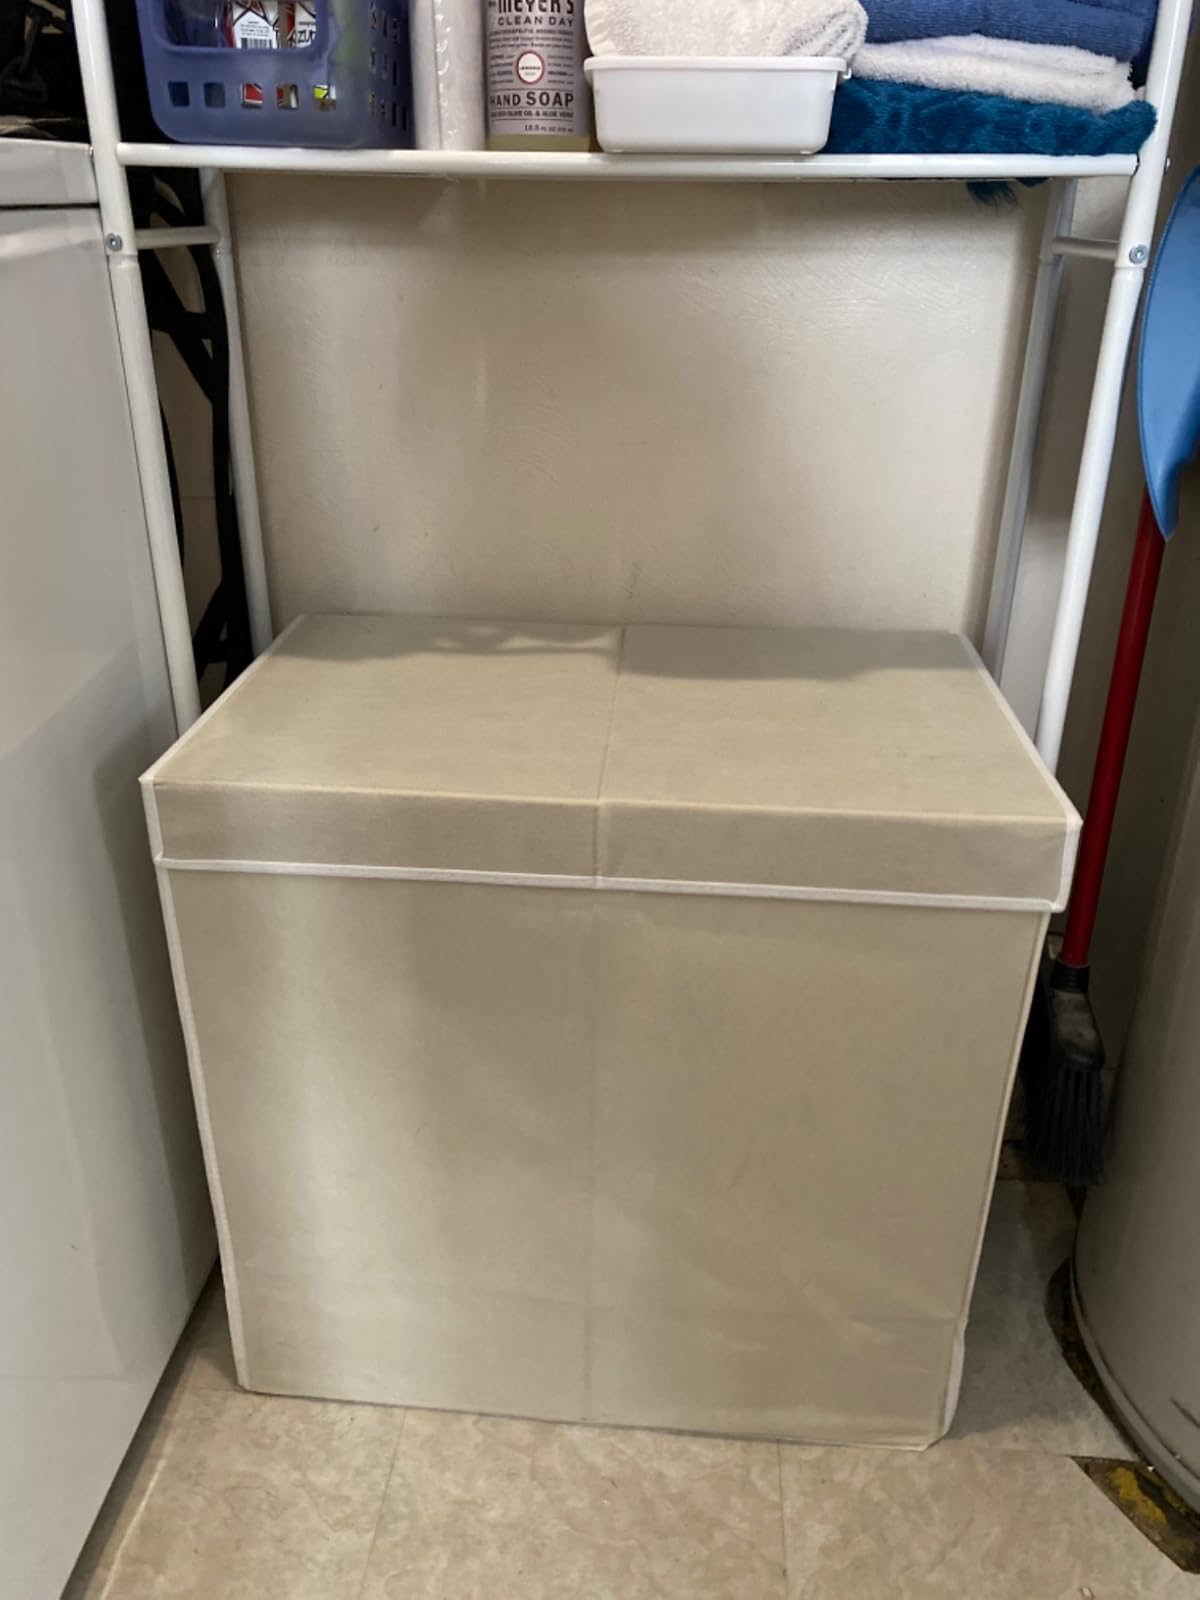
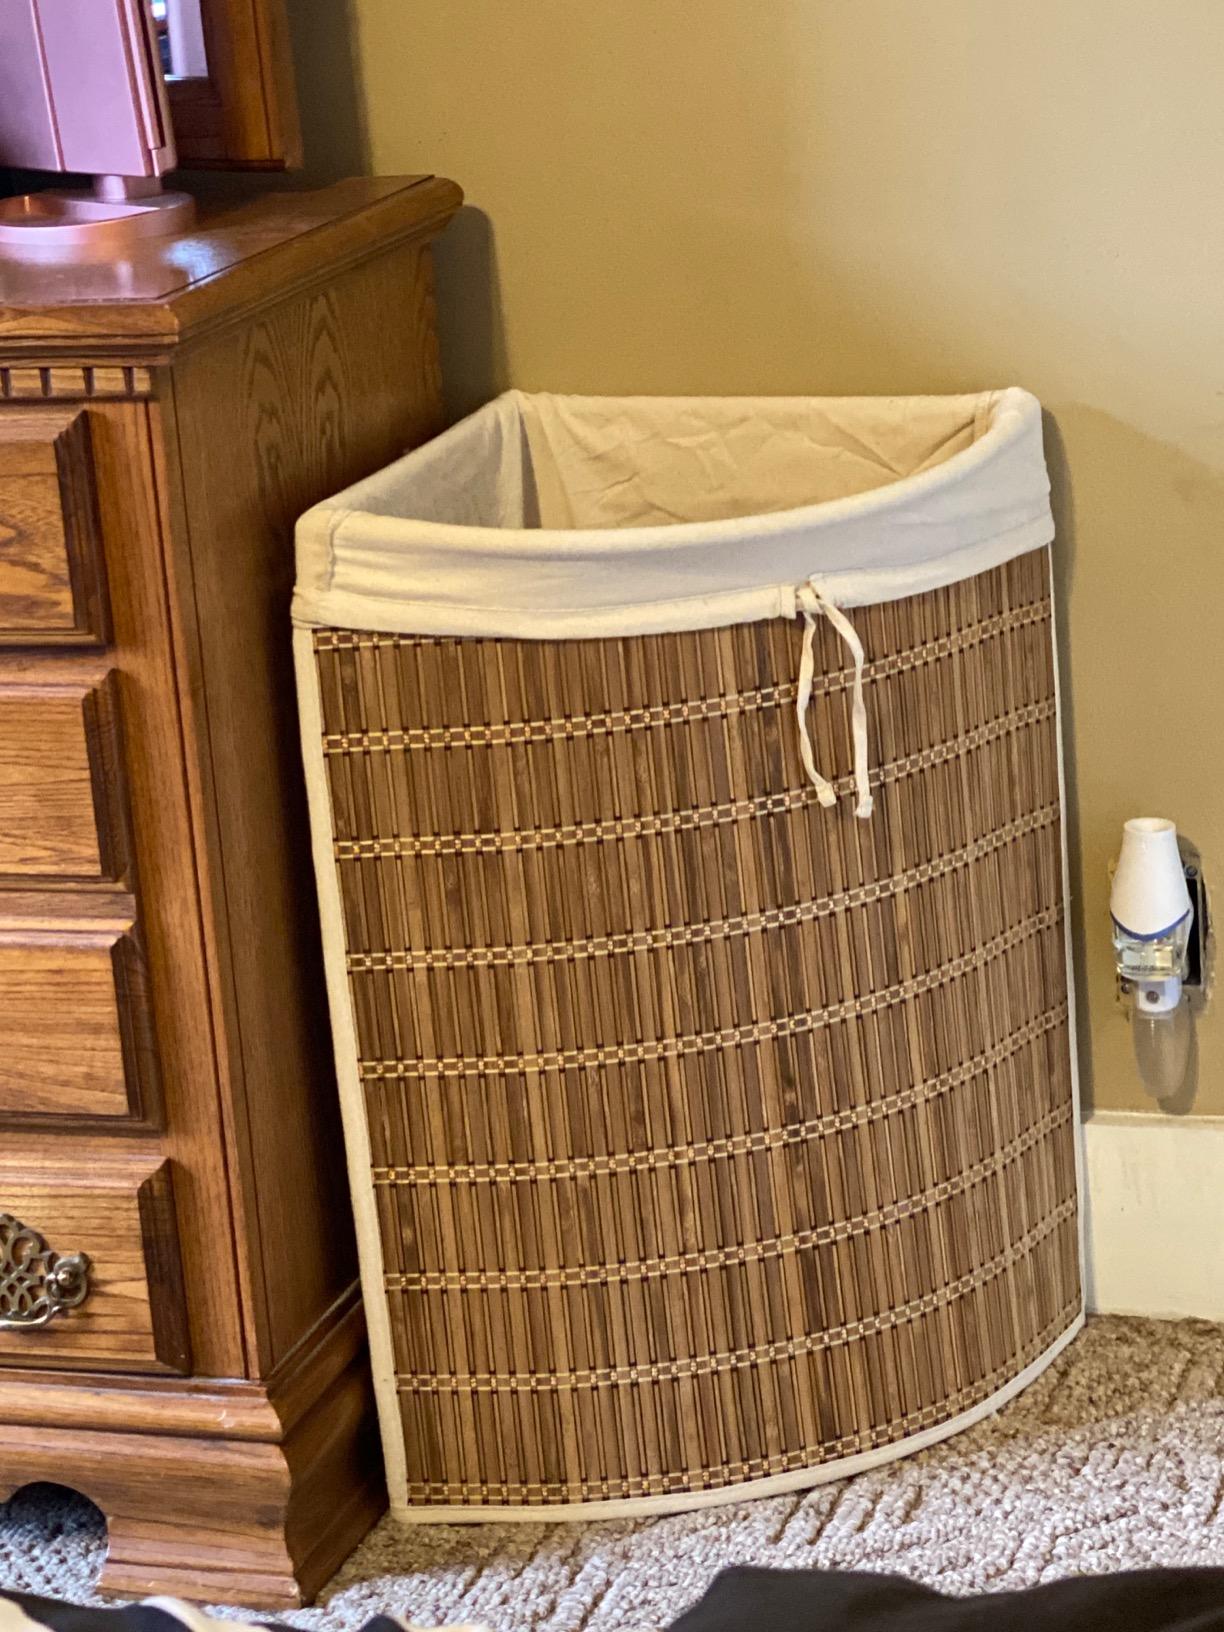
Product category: items_hamper
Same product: no